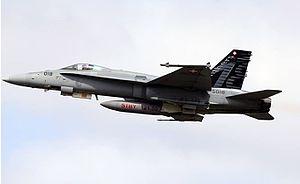
La fréquence GUARD est la fréquence VHF aéronautique d'urgence dans le monde entier.